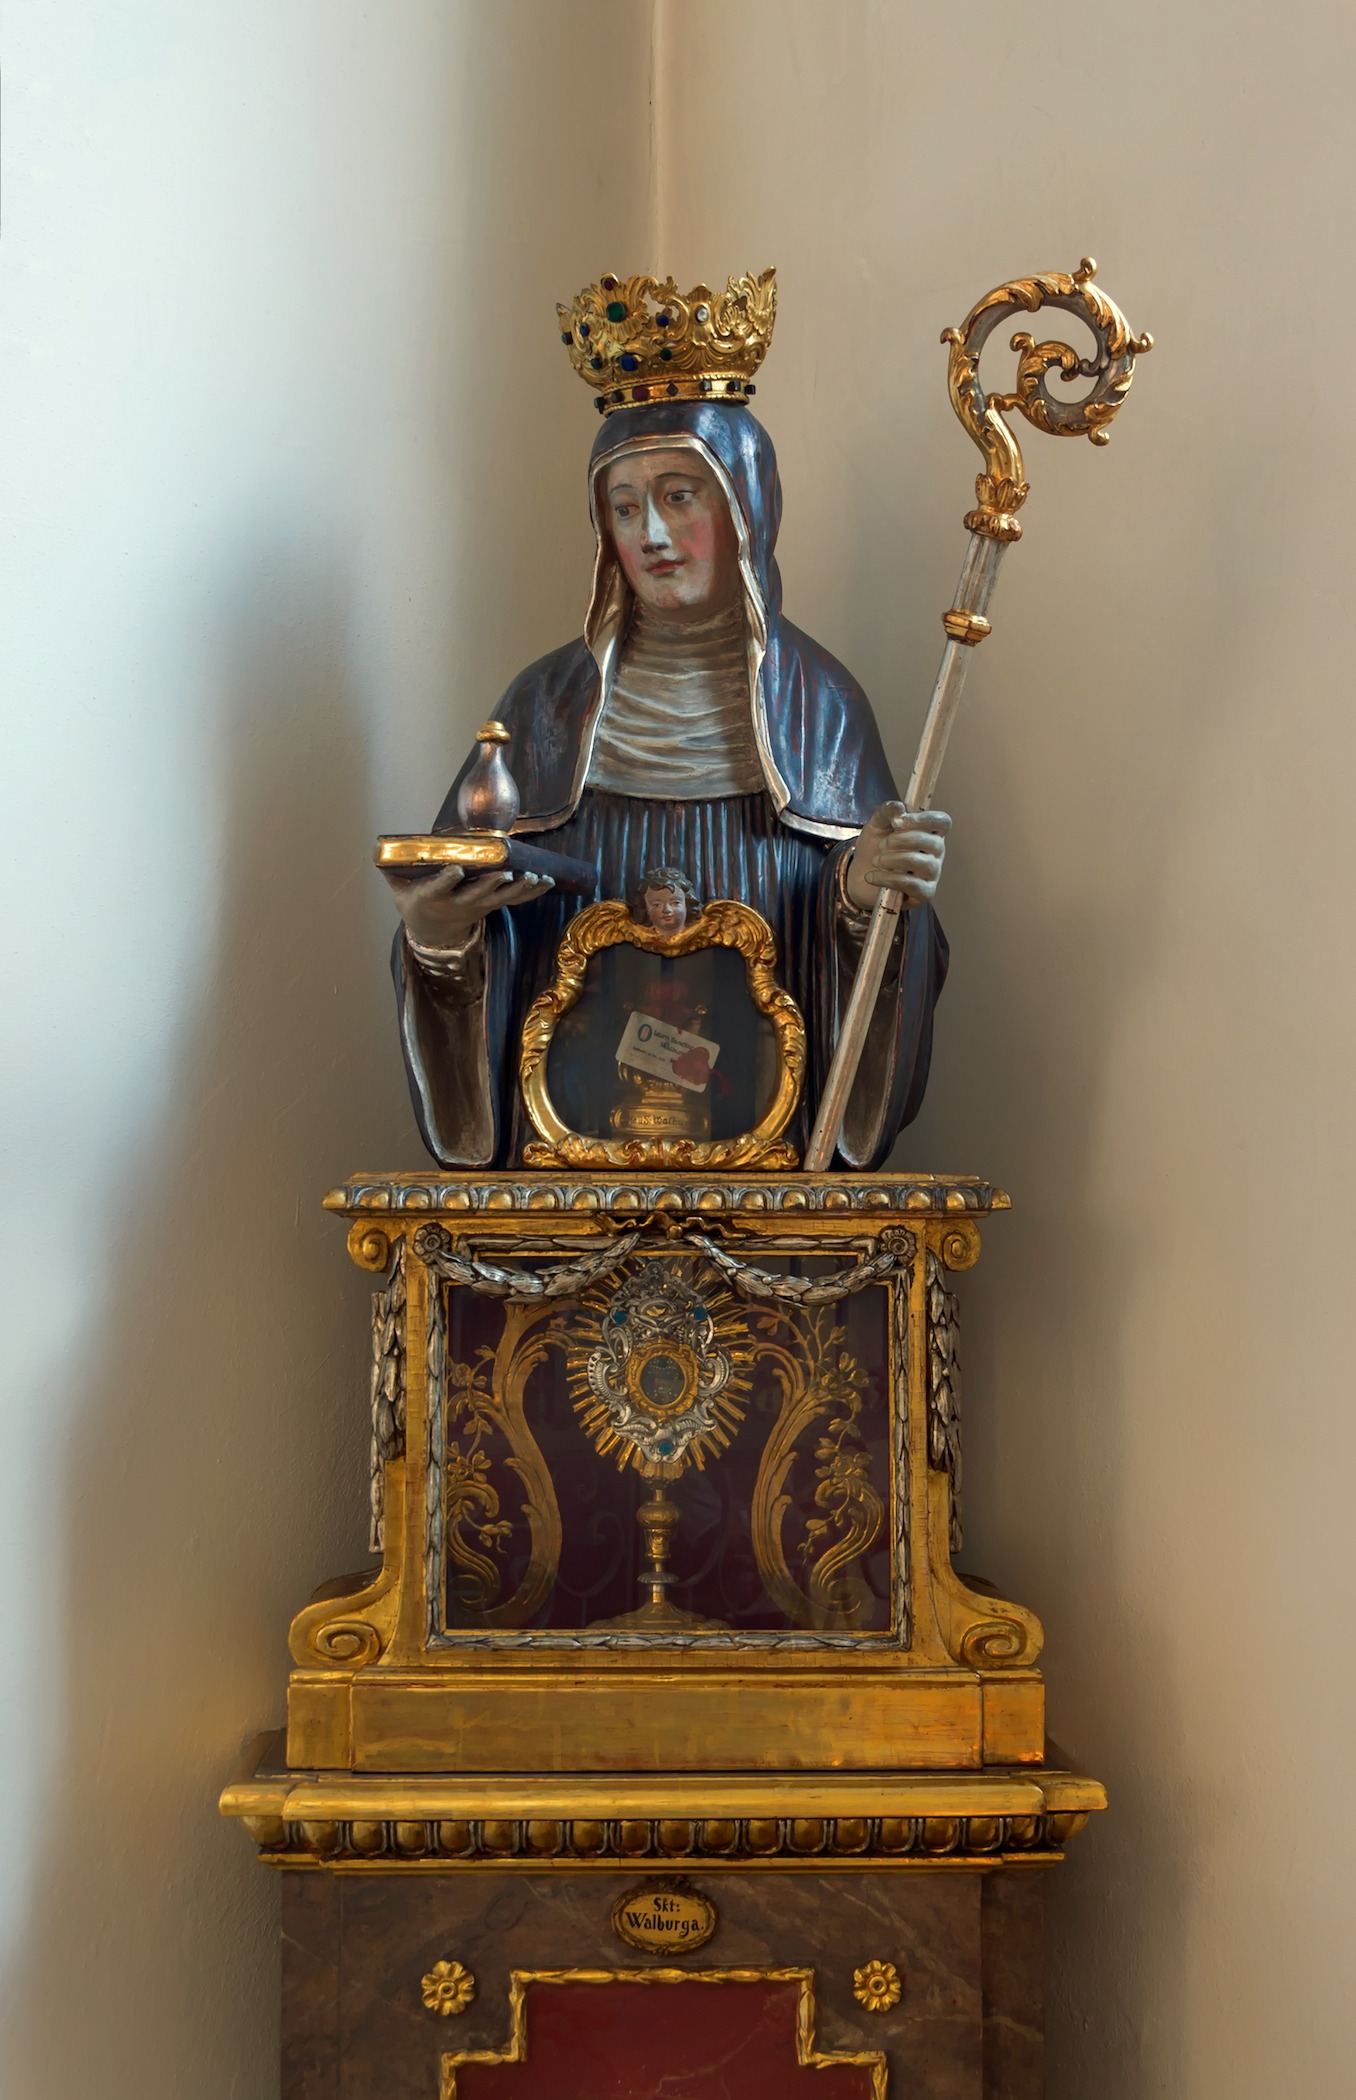
interior, monument, statue, religion, church, artwork, inside, lovely, faith, germany, beautiful, icon, holy mary